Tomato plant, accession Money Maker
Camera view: horizontal (90 deg, fisheye); turntable rotation: 0 degrees
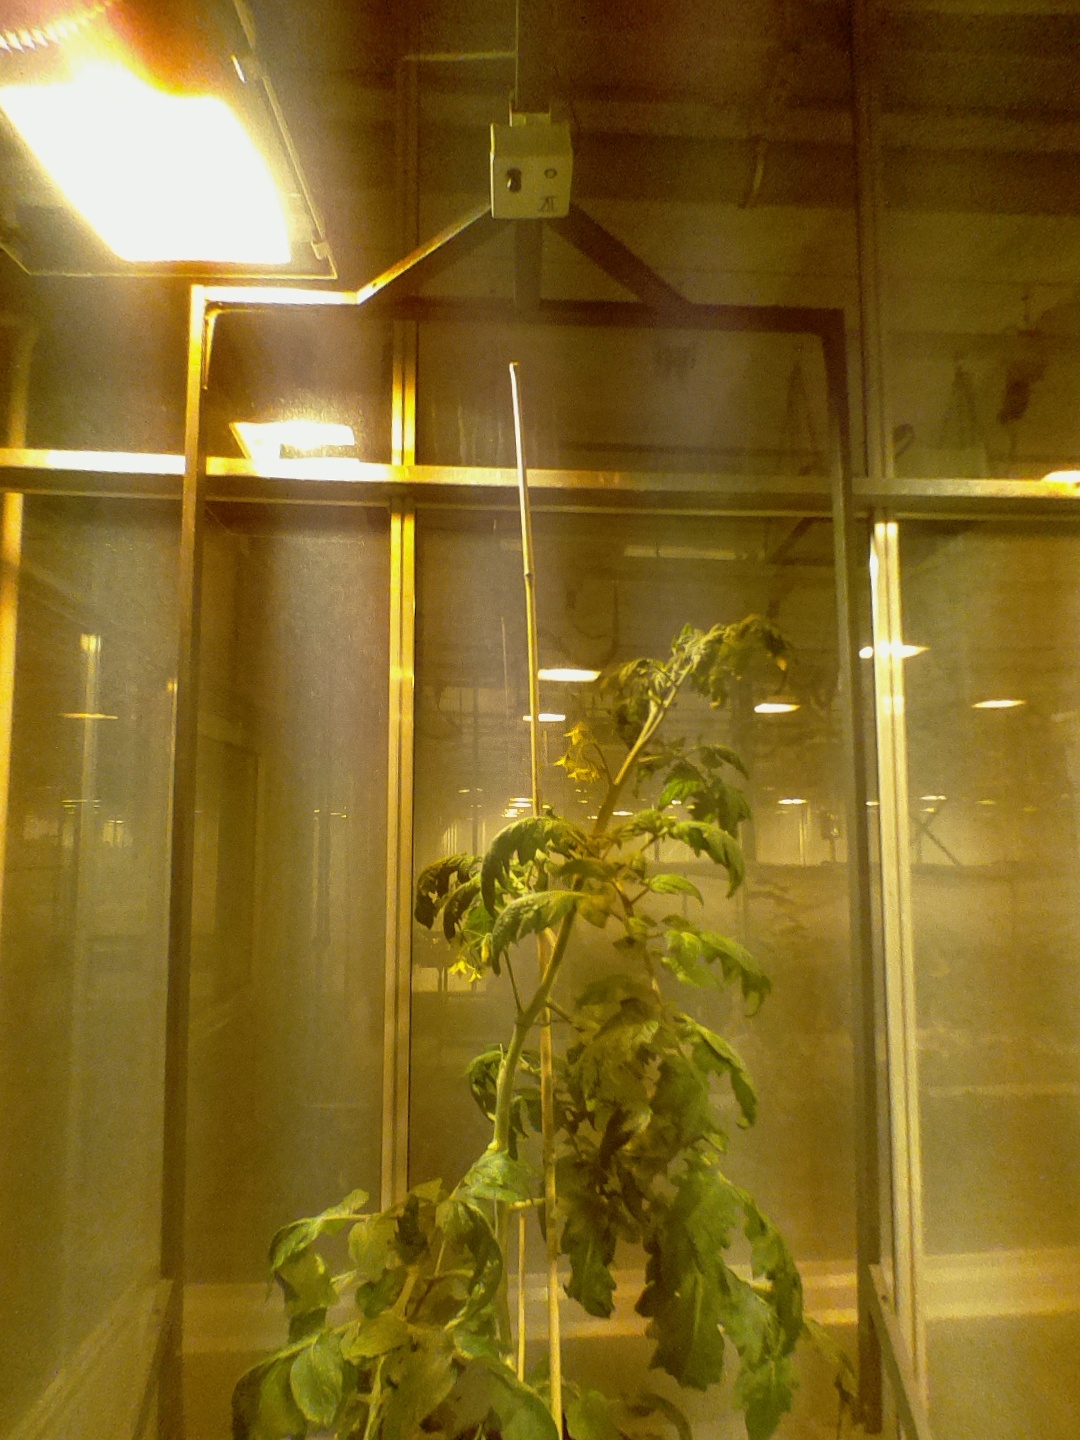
BBCH growth stage 69: End of flowering, 90%-100% of flowers open, more petals falling